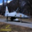
Label: airplane